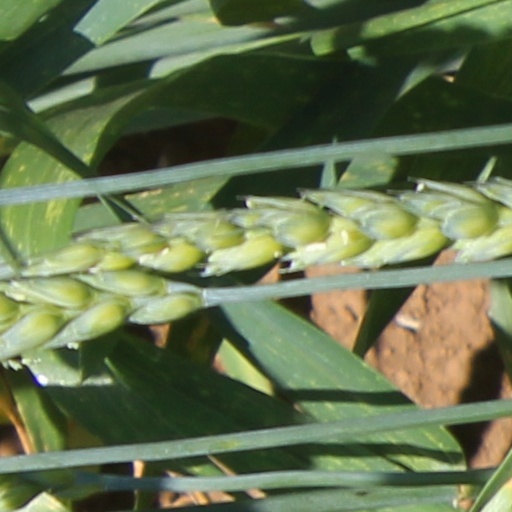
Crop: wheat